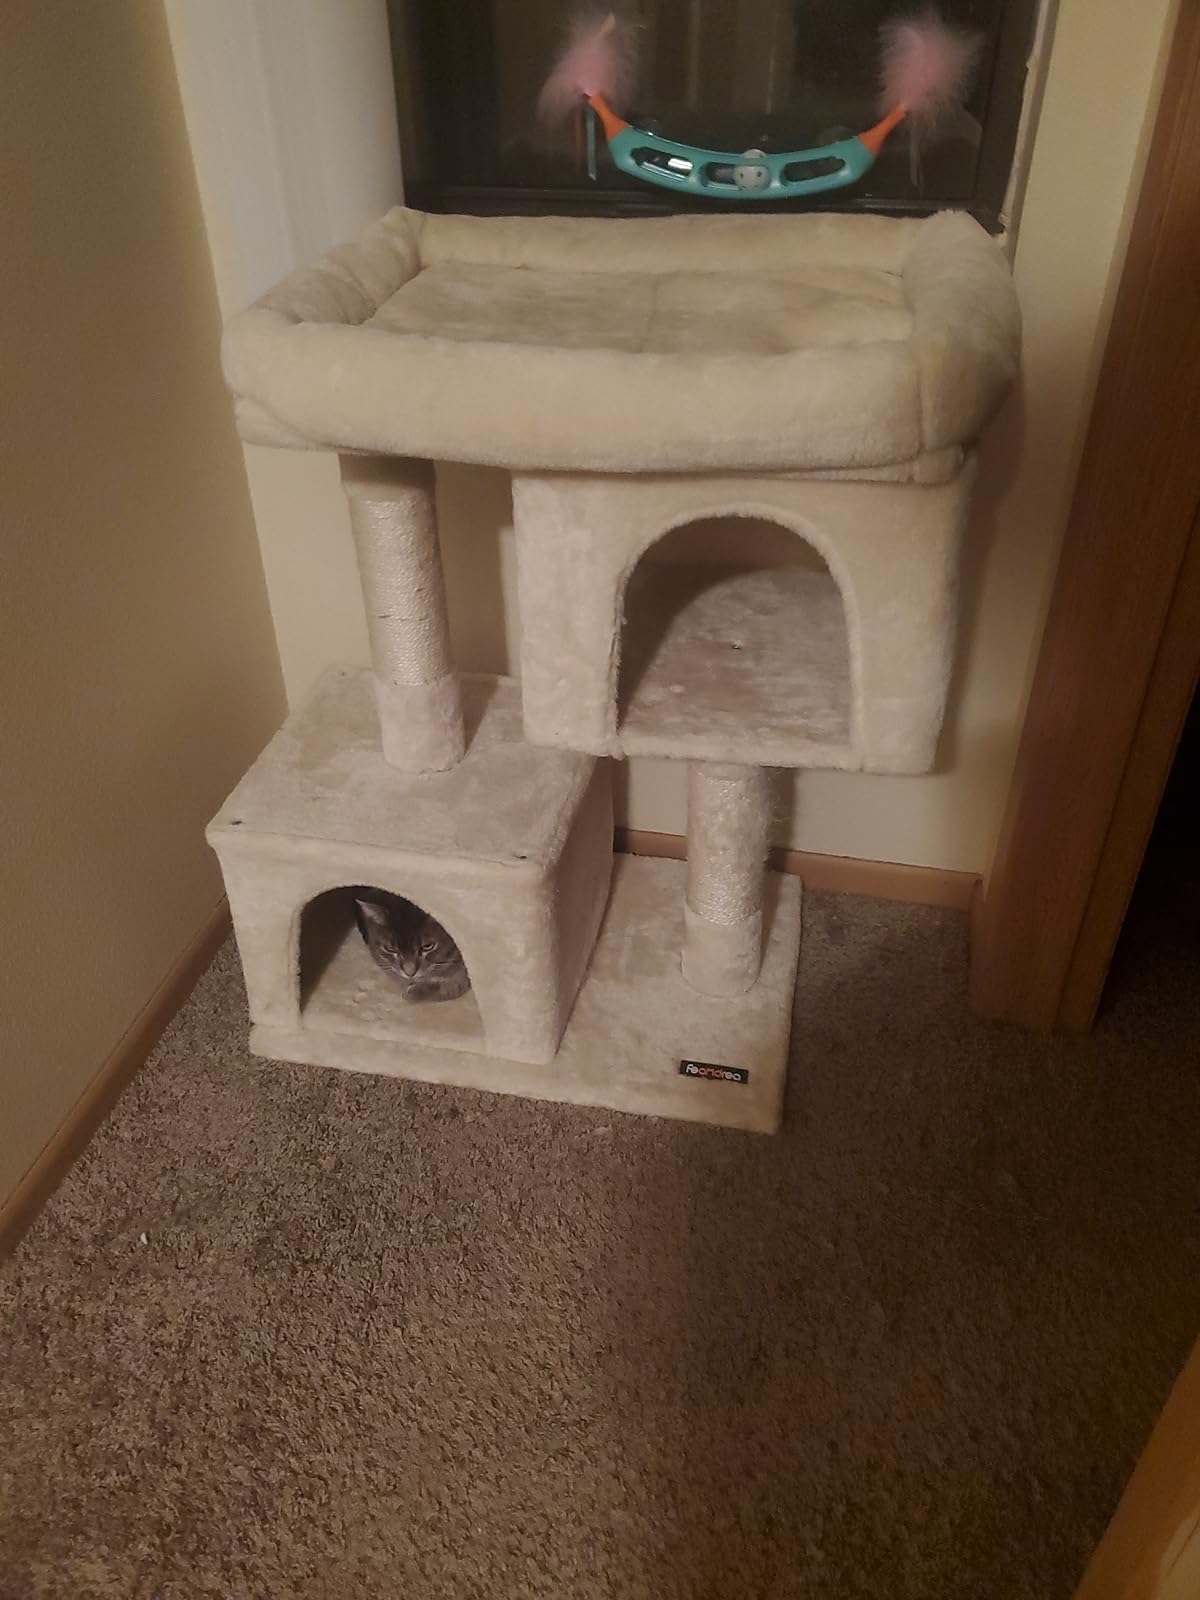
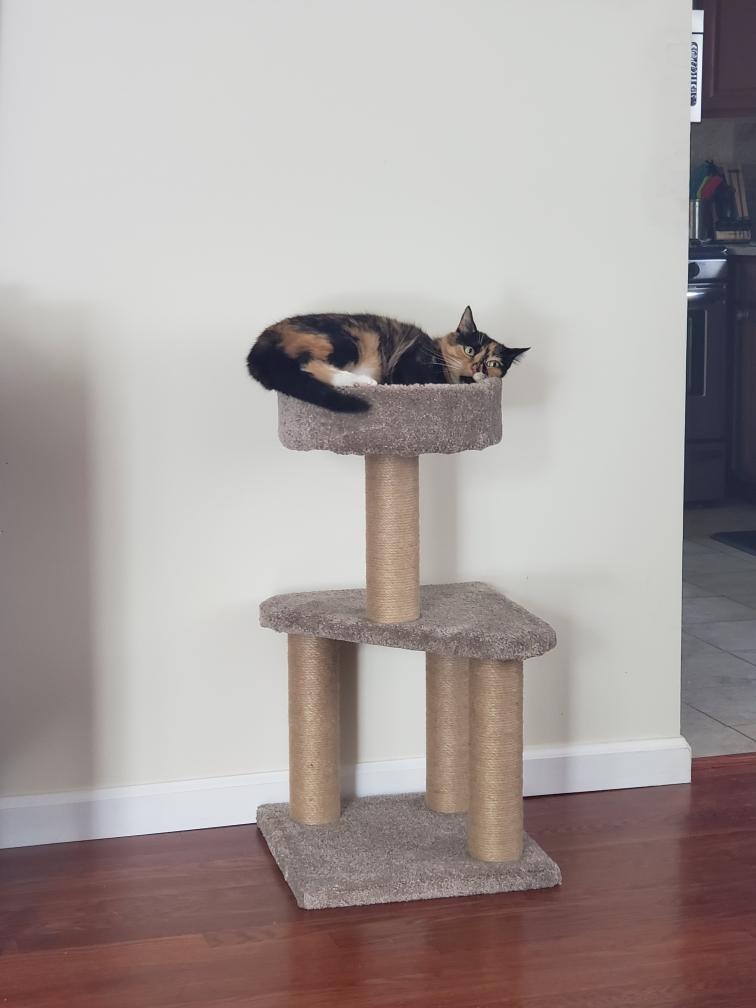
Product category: items_cat tree
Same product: no